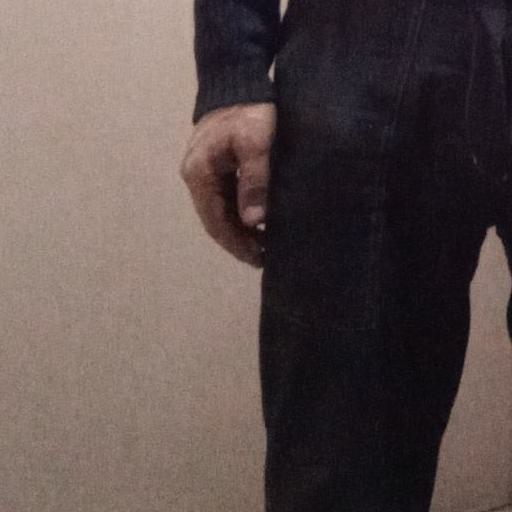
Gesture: no_gesture